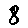
Label: 8